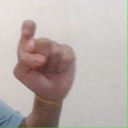
अक्षर: इ